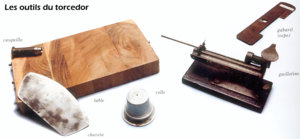
Un habano, havane ou encore puro, est un cigare, manufacturé à Cuba avec du tabac planté, récolté, et transformé dans ce pays. Comme c'est une appellation d'origine protégée, le cigare cubain devrait être appelé un habano, et non un « havane ».